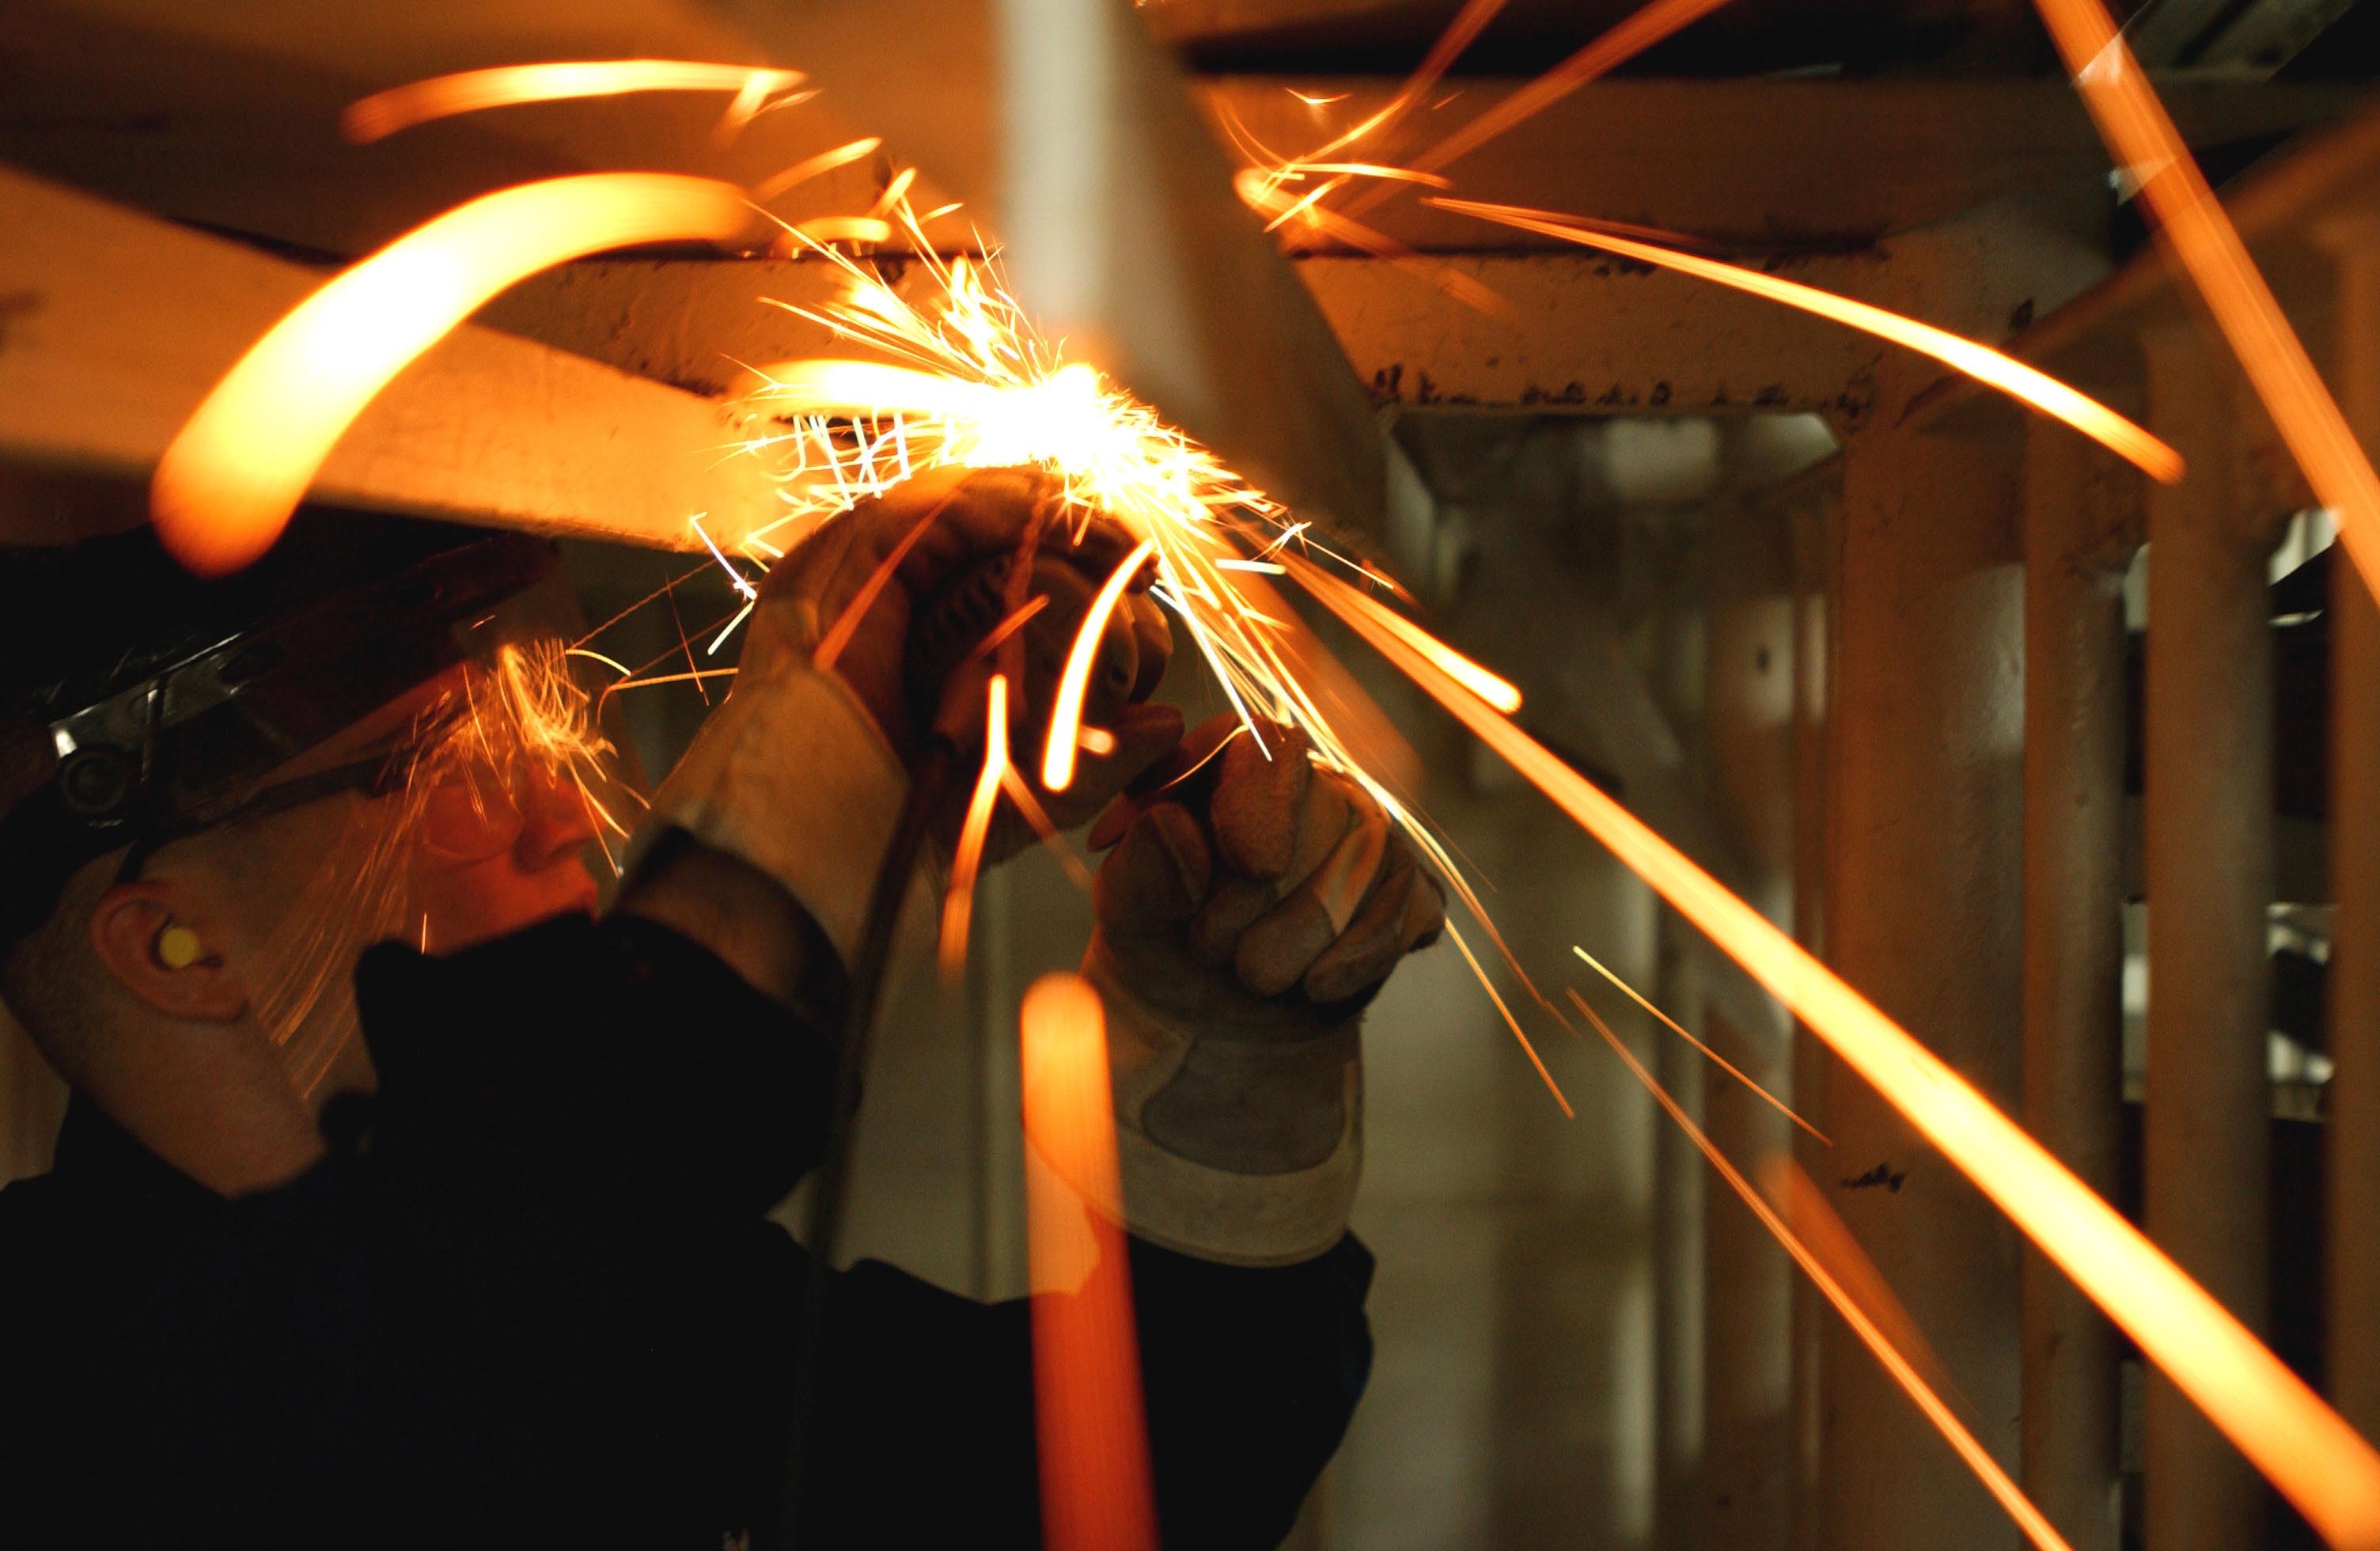
man, light, night, steel, sparkler, industrial, lighting, cutting, worker, mask, trade, sparks, labor, gloves